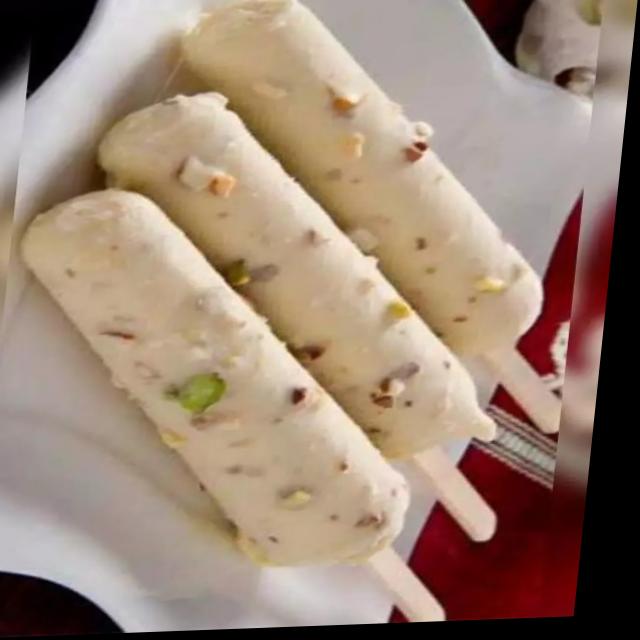
Dish: kulfi